Rohingya people

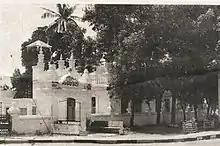
A mosque in Akyab

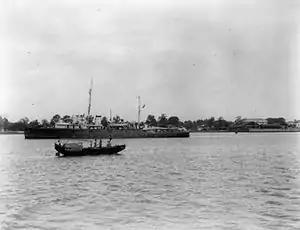
A Royal Indian Navy ship in Akyab Harbour

British policy encouraged Bengali inhabitants from adjacent regions to migrate into the then lightly populated and fertile valleys of Arakan as farm labourers. The East India Company extended the Bengal Presidency to Arakan. There was no international boundary between Bengal and Arakan and no restrictions on migration between the regions. In the early 19th century, thousands of Bengalis from the Chittagong region settled in Arakan seeking work. It is hard to know whether these new Bengal migrants were the same population that was deported by force to Bengal's Chittagong during the Burmese conquest in the 18th century and later returned to Arakan as a result of British policy or if they were a new migrant population with no ancestral roots to Arakan.